Sylvan Adams

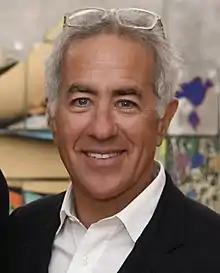

Adams was born and raised in Quebec City, Canada. He served for close to 25 years as president and CEO of Iberville Developments, one of Canada's largest real-estate development companies, founded by his father Marcel. At the end of 2015, he immigrated to Israel and settled in Tel Aviv.